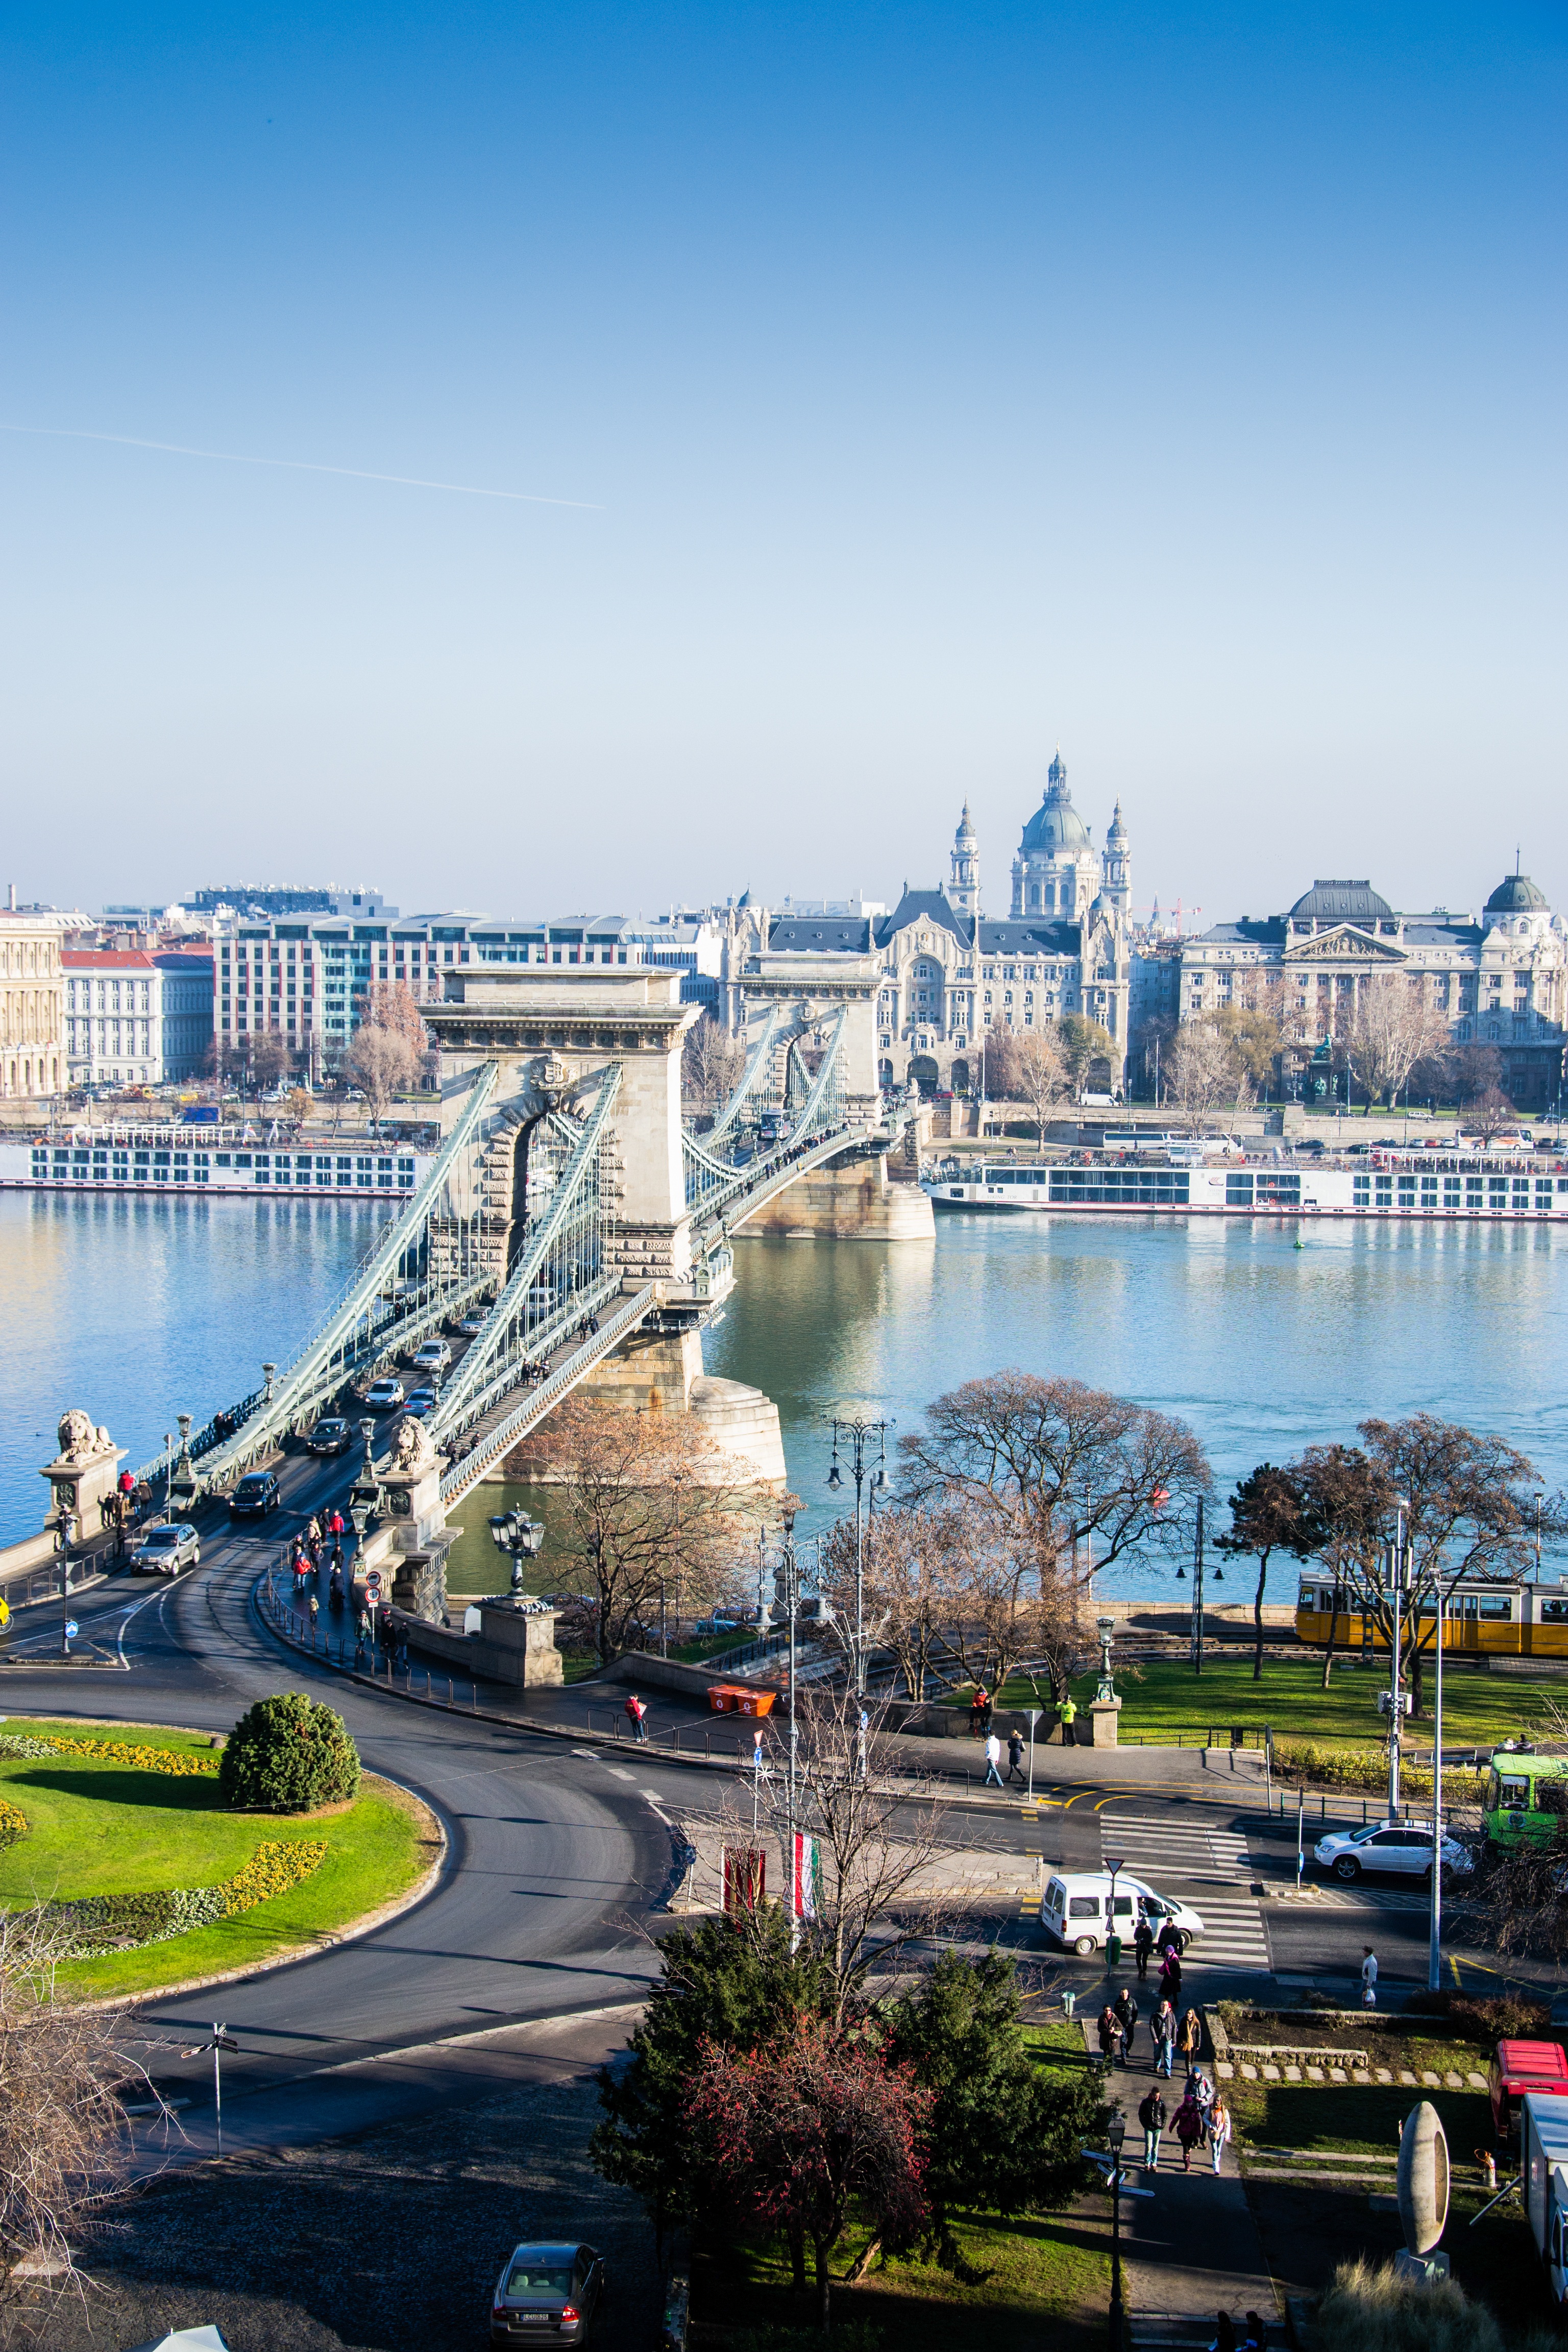
architecture, bridge, skyline, photography, building, city, skyscraper, river, cityscape, downtown, reflection, landmark, tourism, stadium, tower block, places of interest, danube, budapest, hungary, steel structure, aerial photography, urban area, cantilever bridge, human settlement, metropolitan area